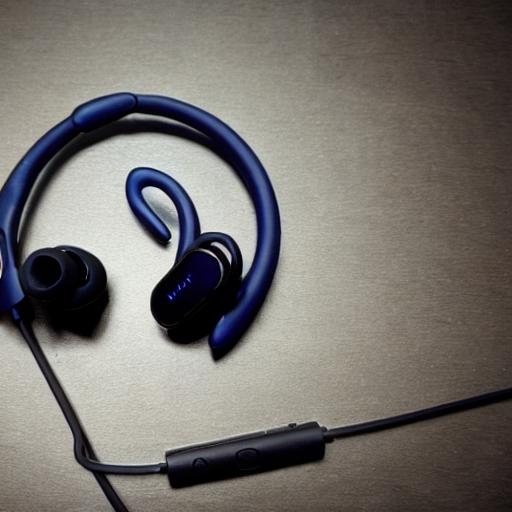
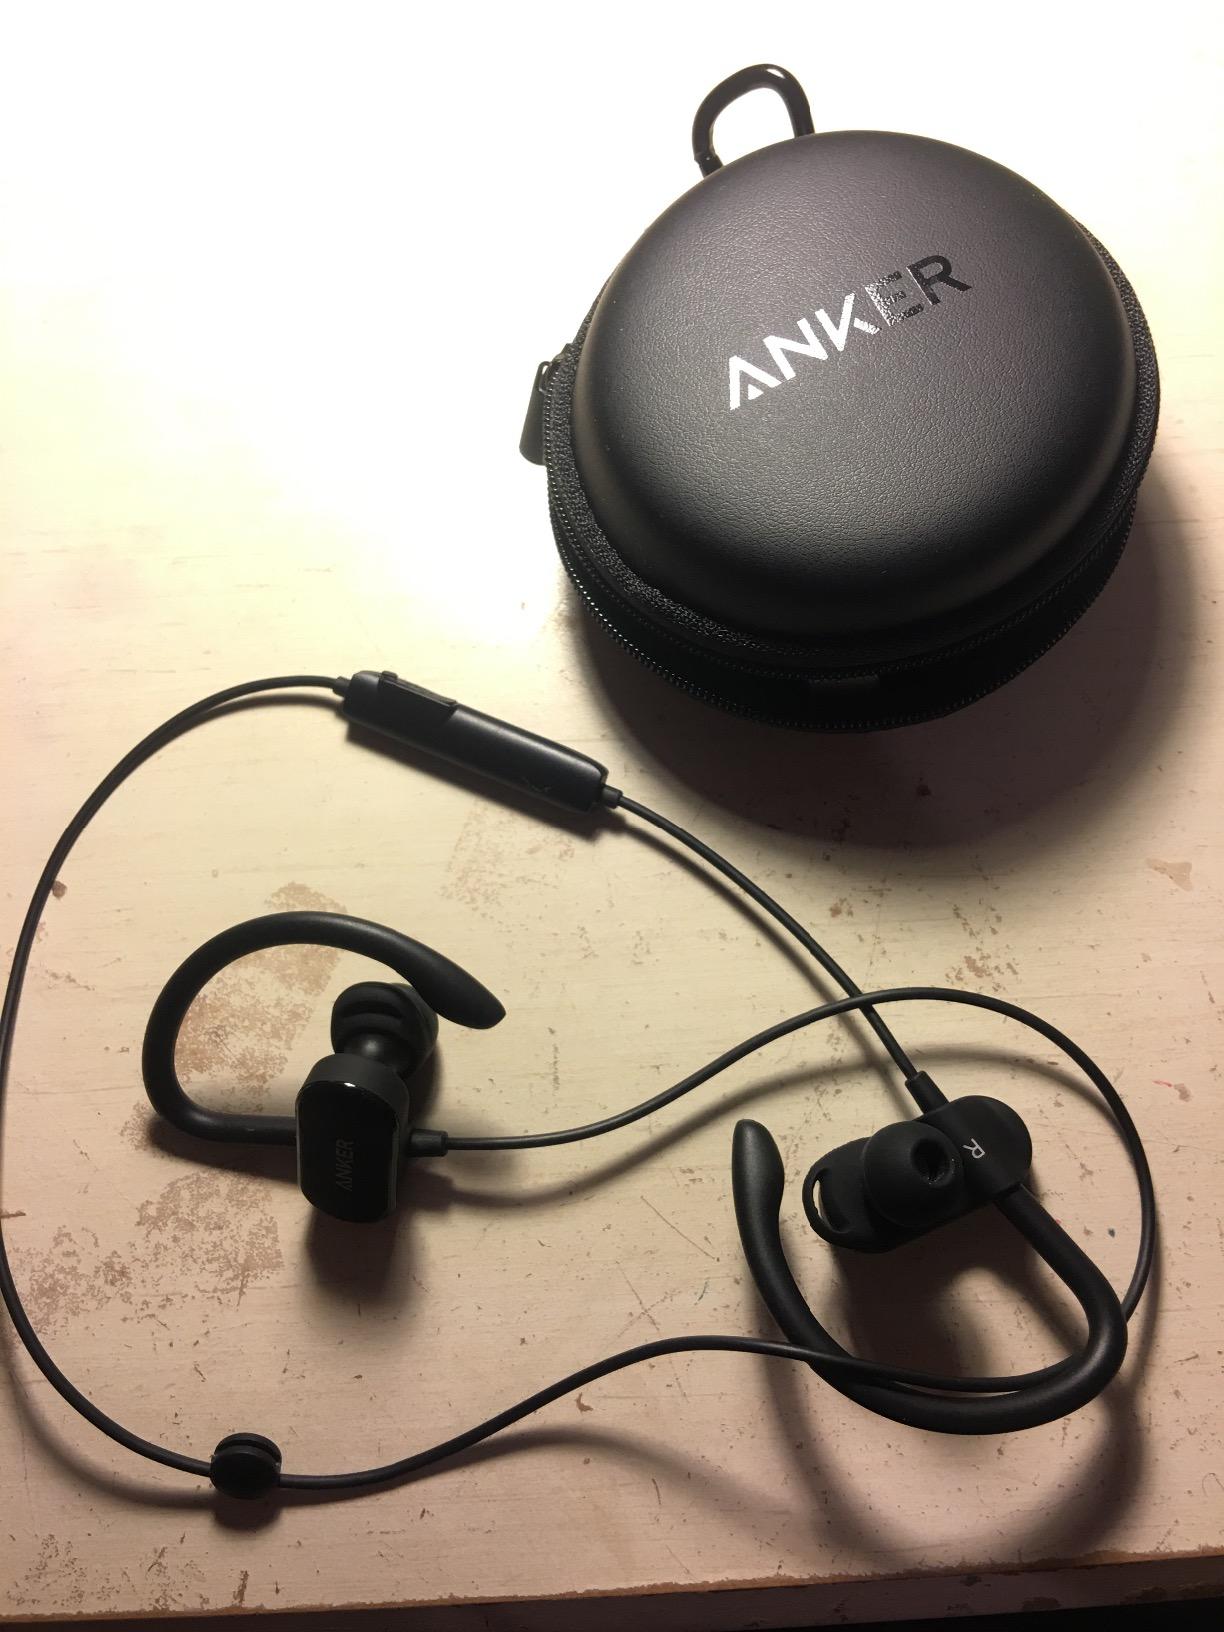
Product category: headphones
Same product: no